Seren Network

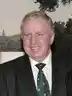
Lord Murphy

From 2008 to 2012 the number of Welsh students admitted to Oxbridge fell from 96 to 76. As a result, the politician Paul Murphy MP, who had studied history at Oriel College, Oxford, was asked by Education Secretary Leighton Andrews to become Wales's "Oxbridge Ambassador" and produce a report on the issue in 2013. Murphy took advice from Cambridge's Master of Magdalene College, Rowan Williams and Senior Tutor of Churchill College, Richard Partington. His team included seconded staff from both universities and their work involved comparing admissions between Wales and North East England. When published in 2014, the report commended the example of Swansea HE+, a consortium hub based in Gower College Swansea, partnered with Churchill College. The report recommended that the Welsh Government "Establish a network of hubs including pilot regions." The report recommended that 12 hubs be established, and that alumni be used as speakers to encourage applications.